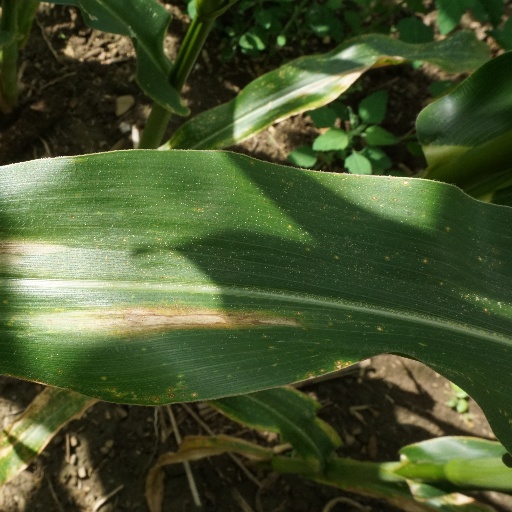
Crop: maize; corn